Puritans

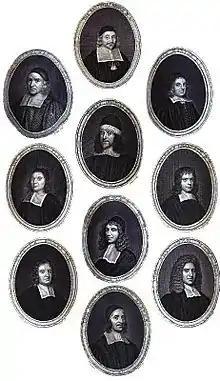
Gallery of famous 17th-century Puritan theologians: Thomas Gouge, William Bridge, Thomas Manton, John Flavel, Richard Sibbes, Stephen Charnock, William Bates, John Owen, John Howe and Richard Baxter

In the 17th century, the word "Puritan" was a term applied not to just one group but to many. Historians still debate a precise definition of Puritanism. Originally, "Puritan" was a pejorative term characterizing certain Protestant groups as extremist. Thomas Fuller, in his "Church History", dates the first use of the word to 1564. Archbishop Matthew Parker of that time used it and "precisian" with a sense similar to the modern "stickler". Puritans, then, were distinguished for being "more intensely protestant than their protestant neighbors or even the Church of England". As a term of abuse, "Puritan" was not used by Puritans themselves. Those referred to as "Puritan" called themselves terms such as "the godly", "saints", "professors", or "God's children"; they had a "passion for their truth" which was, according to Matthew Arnold, a "sort of cast iron product, rigid, definite and complete".